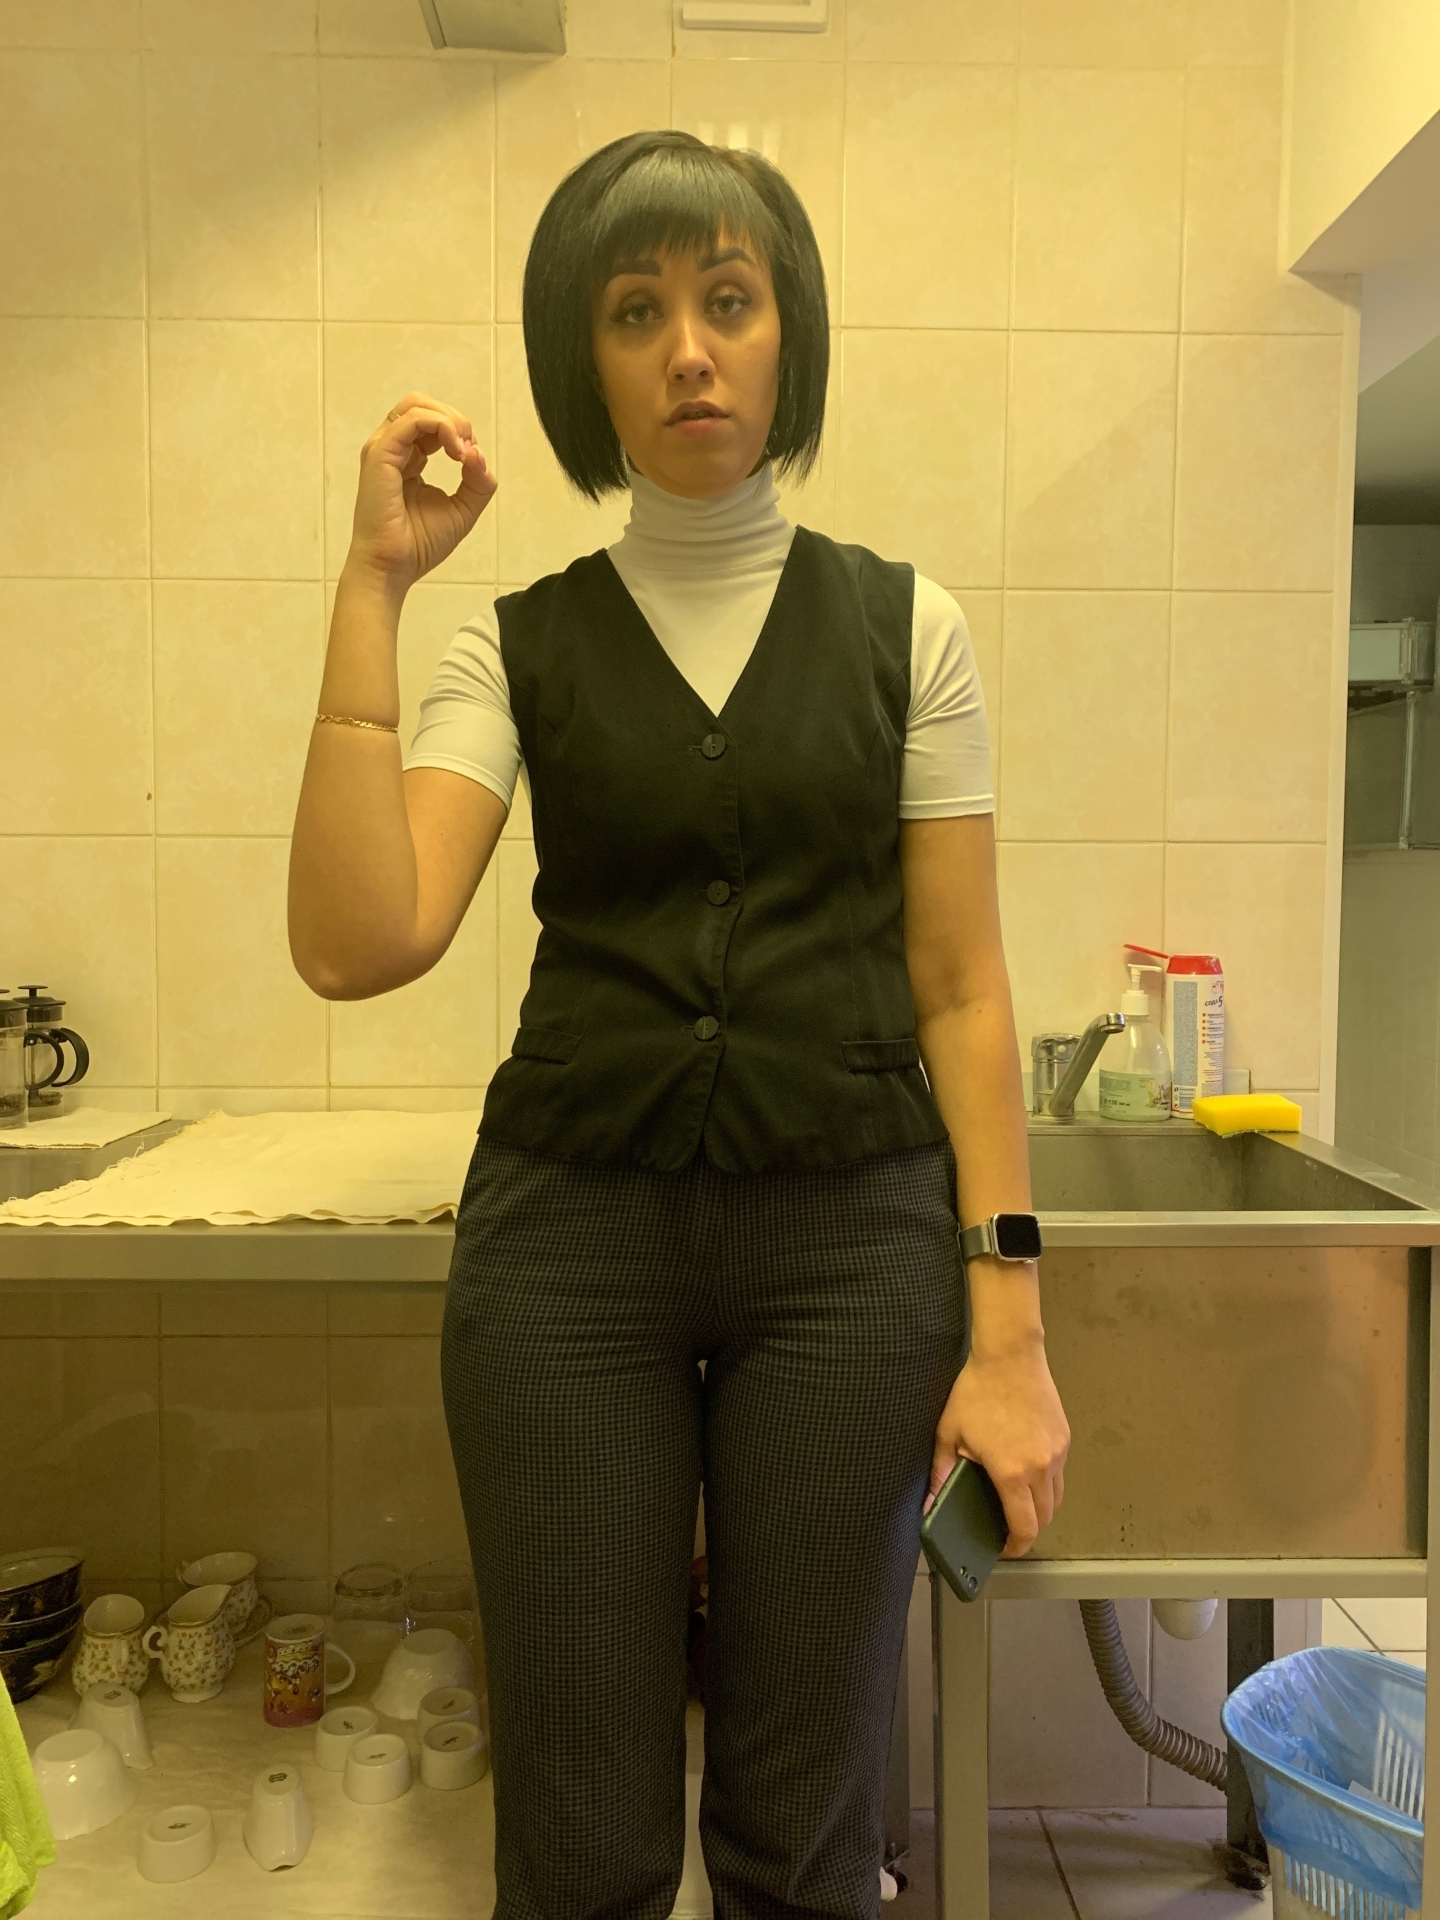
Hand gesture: grip